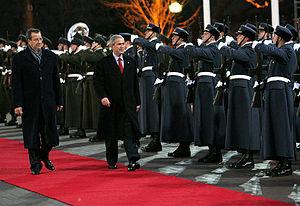
Les Forces de défense estoniennes ou FDE - nom de l'armée de l'Estonie, sont de constitution récente et d'un format très modeste.